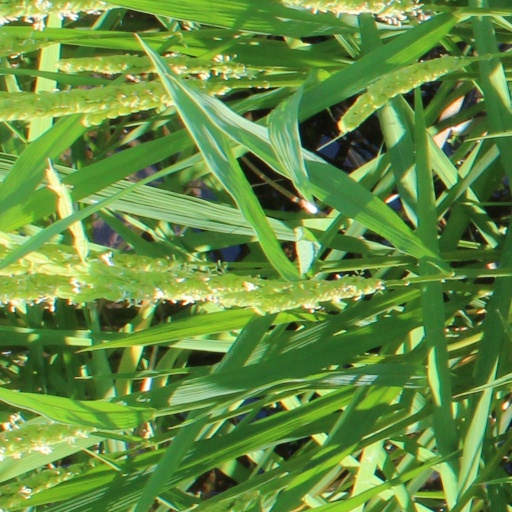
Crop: rice